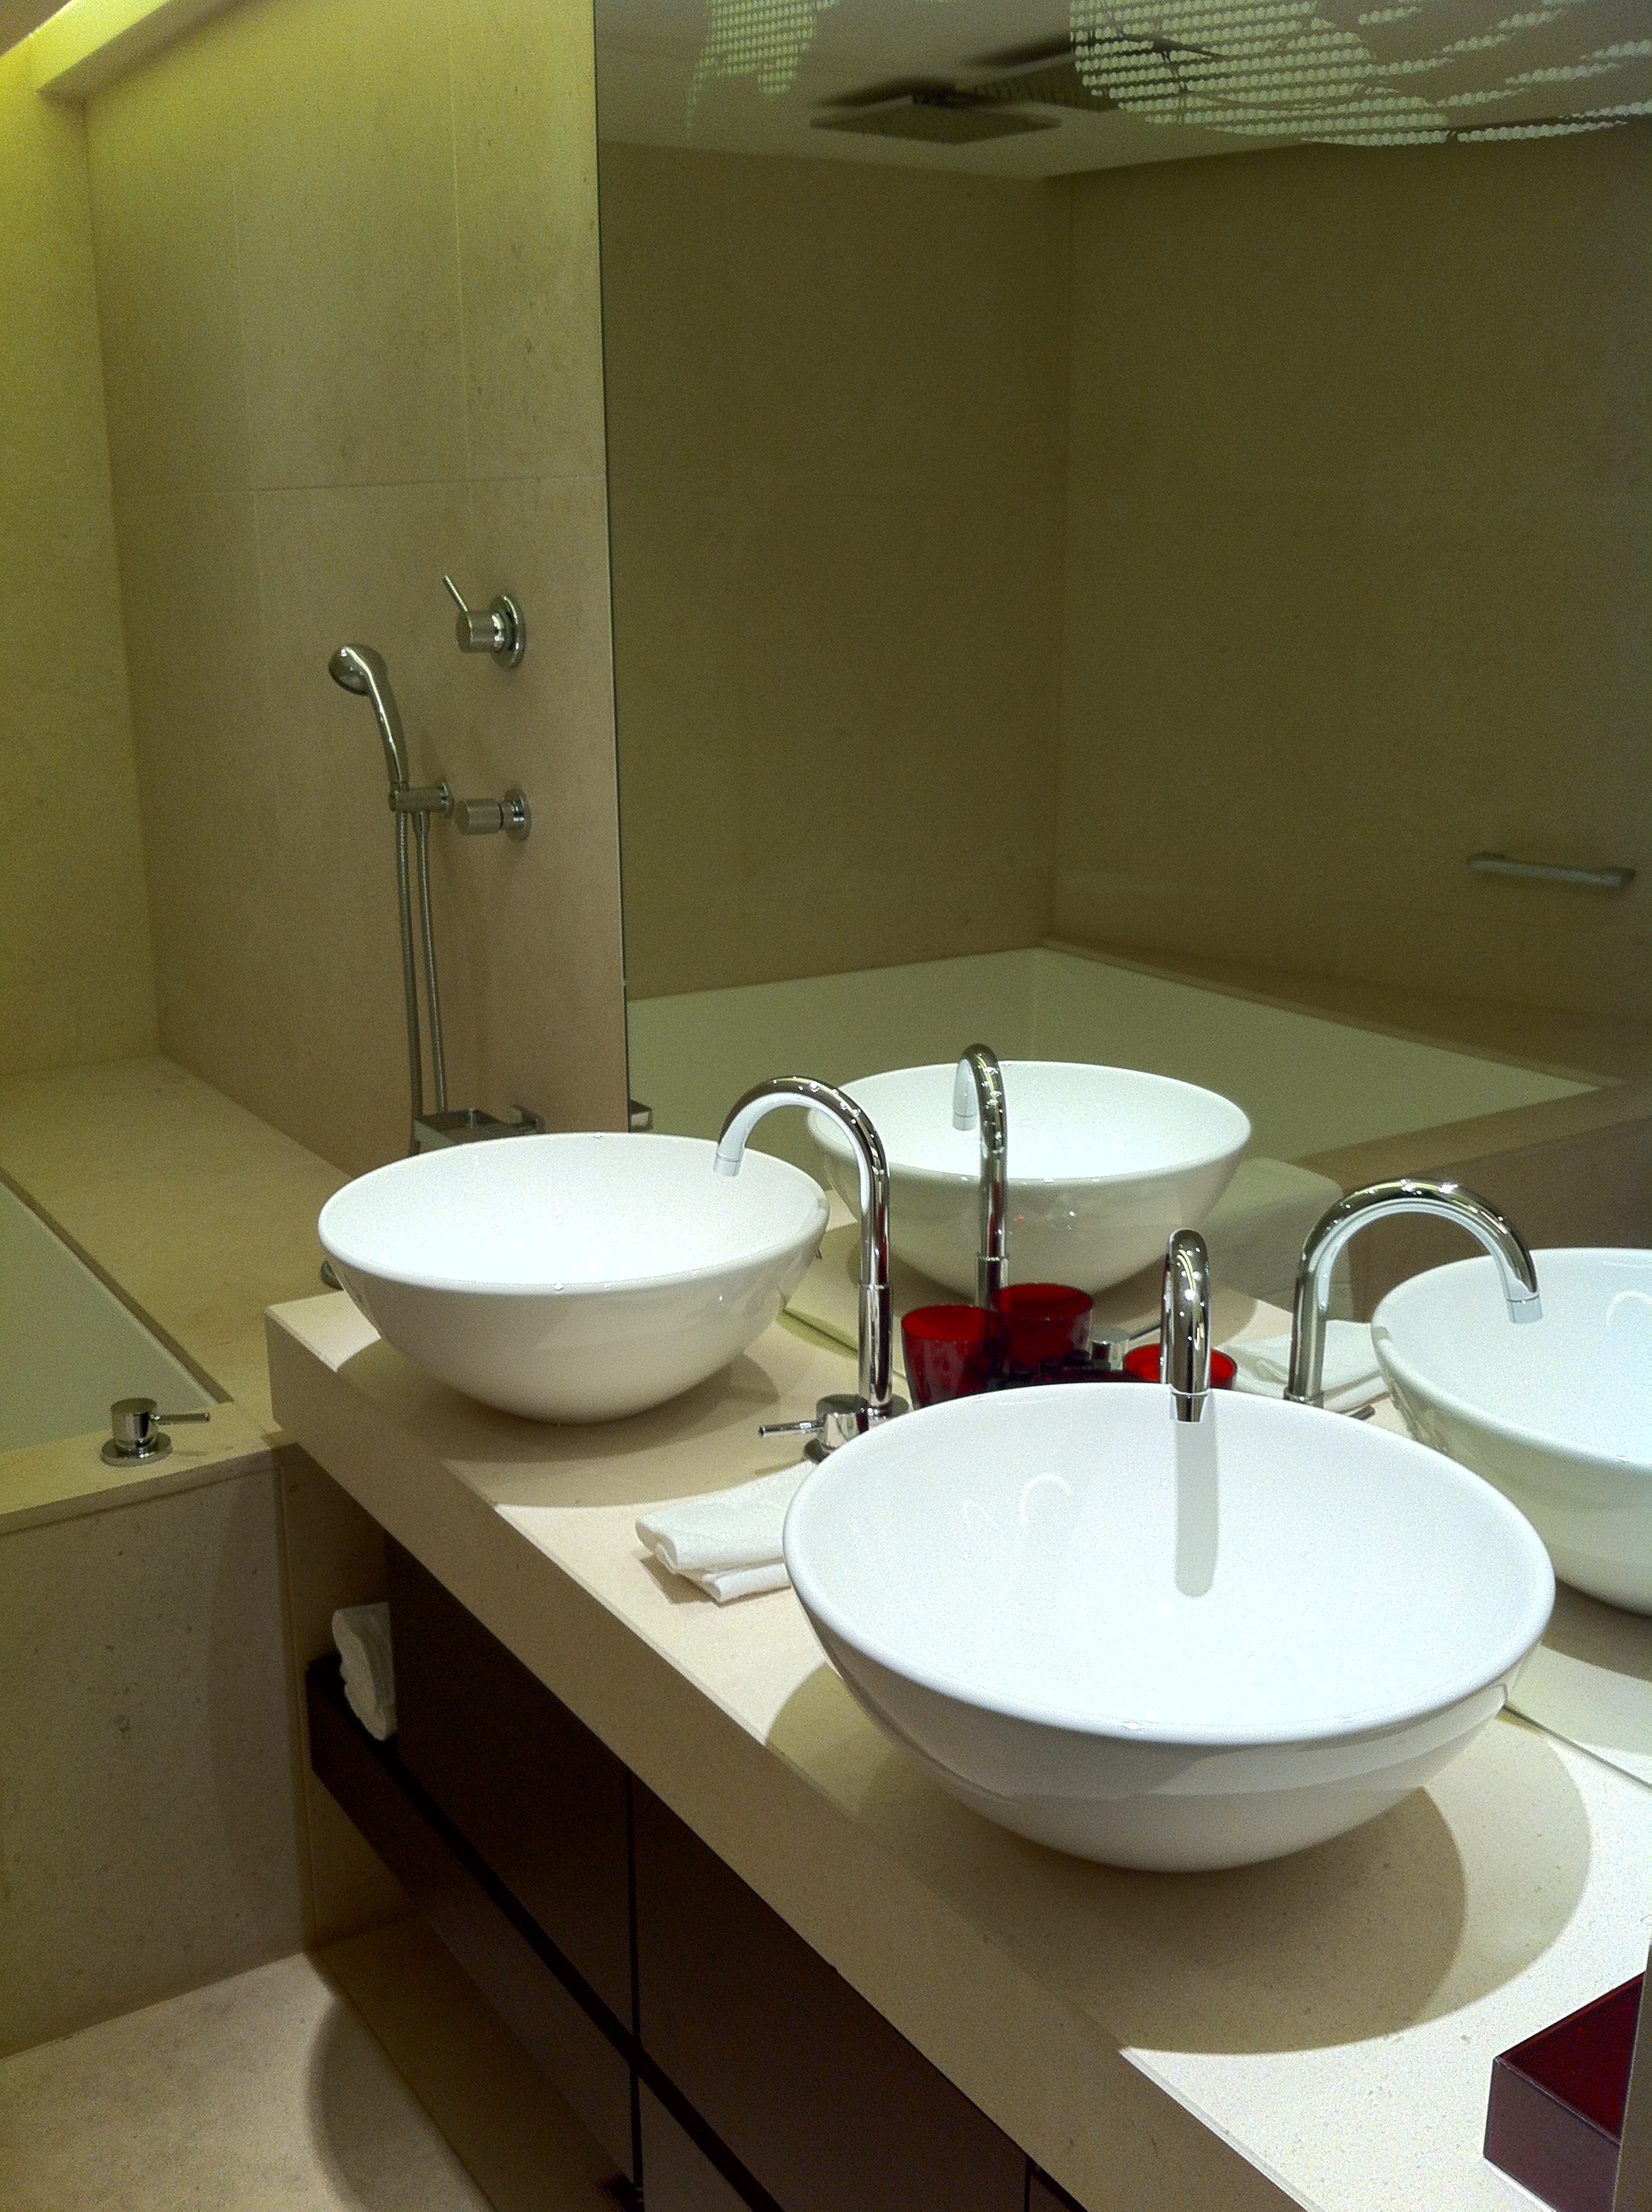
floor, sink, room, apartment, interior design, bathtub, bathroom, design, hotel, budapest, bad, suite, flooring, buddha bar hotel budapest, klotild palace, bathroom sink, bidet, plumbing fixture